1981 Clemson Tigers football team

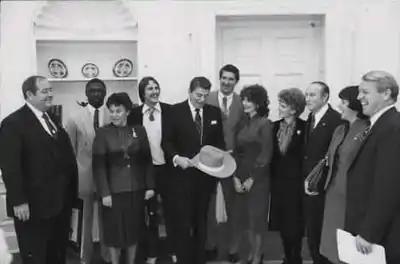
Tigers visit the Oval Office in January 1982 with President Ronald Reagan

Clemson LB Jeff Davis, captain of Clemson's 1981 team, was inducted into the Clemson Ring of Honor in 1995. Davis was a Consensus All-American in 1981 when he led the Tigers in tackles. Davis was also named MVP of the ACC and was the defensive MVP of the Orange Bowl victory over Nebraska. Davis has the third best mark in career tackles in Clemson history and has also caused the most fumbles and recovered the most fumbles in team history. He was a fifth-round draft pick of the Tampa Bay Buccaneers and played for them from 1982 to 1987. He led the Buccaneers in tackles and was the captain of the team for four seasons. Along with being in the Clemson Ring of Honor, Davis was inducted into the Clemson Hall of Fame in 1989 and the South Carolina Hall of Fame in 2001. He was named to Clemson's Centennial football team in 1996 and was inducted into the College Football Hall of Fame in December 2007.